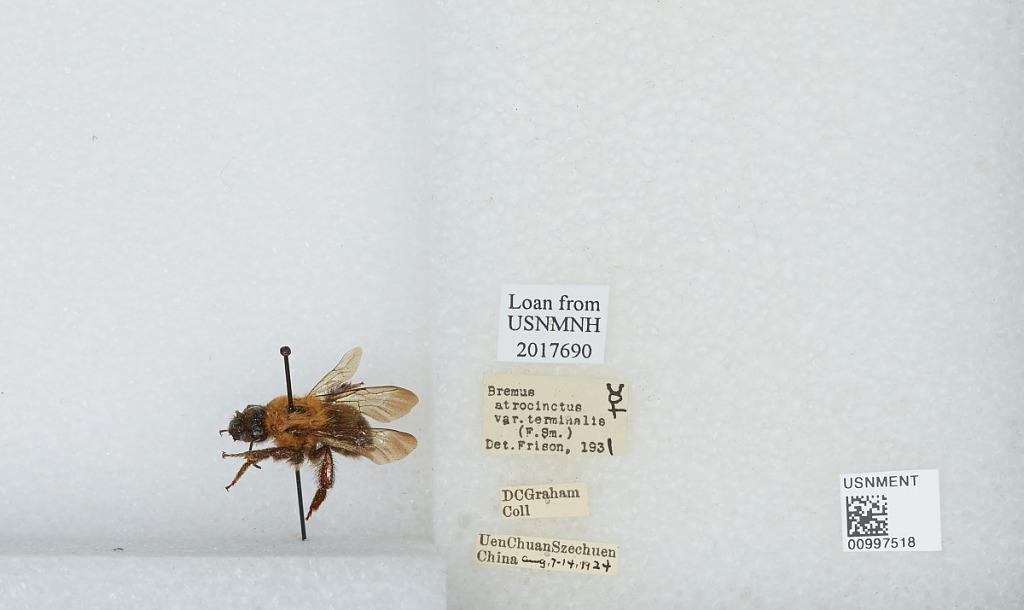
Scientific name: Bombus (Festivobombus) festivus Smith
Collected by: D. Graham
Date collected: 1924-8-7
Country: China
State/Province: Sichuan
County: Ngawa Tibetan and Qiang
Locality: Uen Chuan
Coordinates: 31.4839, 103.588
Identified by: Frison